Mythopoeia

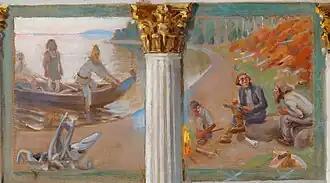
Tolkien was unable to emulate Elias Lönnrot, who travelled Finland recording oral folklore, and then reconstructed the country's mythology. 1912 sketch for a mural, "Lönnrot and the Rune Singers", by Akseli Gallen-Kallela

Tolkien scholars have likened his views on the creation of myth to the Christian concept of Logos or "The Word", which is said to act as both "the [...] language of nature" spoken into being by God, and "a repetition in the finite mind of the eternal act of creation in the infinite I AM".